Somos tão Jovens

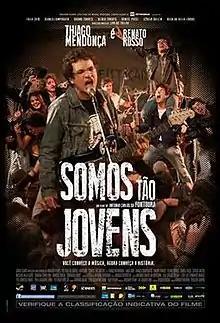

We're So Young (Portuguese: Somos tão Jovens) is a 2013 Brazilian biographical drama film about Brazilian rock singer Renato Russo. The film does not follow Russo's entire life, instead focusing on his adolescence, his physical problems and the discovery of his love for music. It is directed by Antônio Carlos da Fontoura, written by Marcos Bernstein and starring Thiago Mendonça and Laila Zaid. It was released in Brazilian theaters by distributors Imagem Filmes and Fox Film on May 3, 2013.